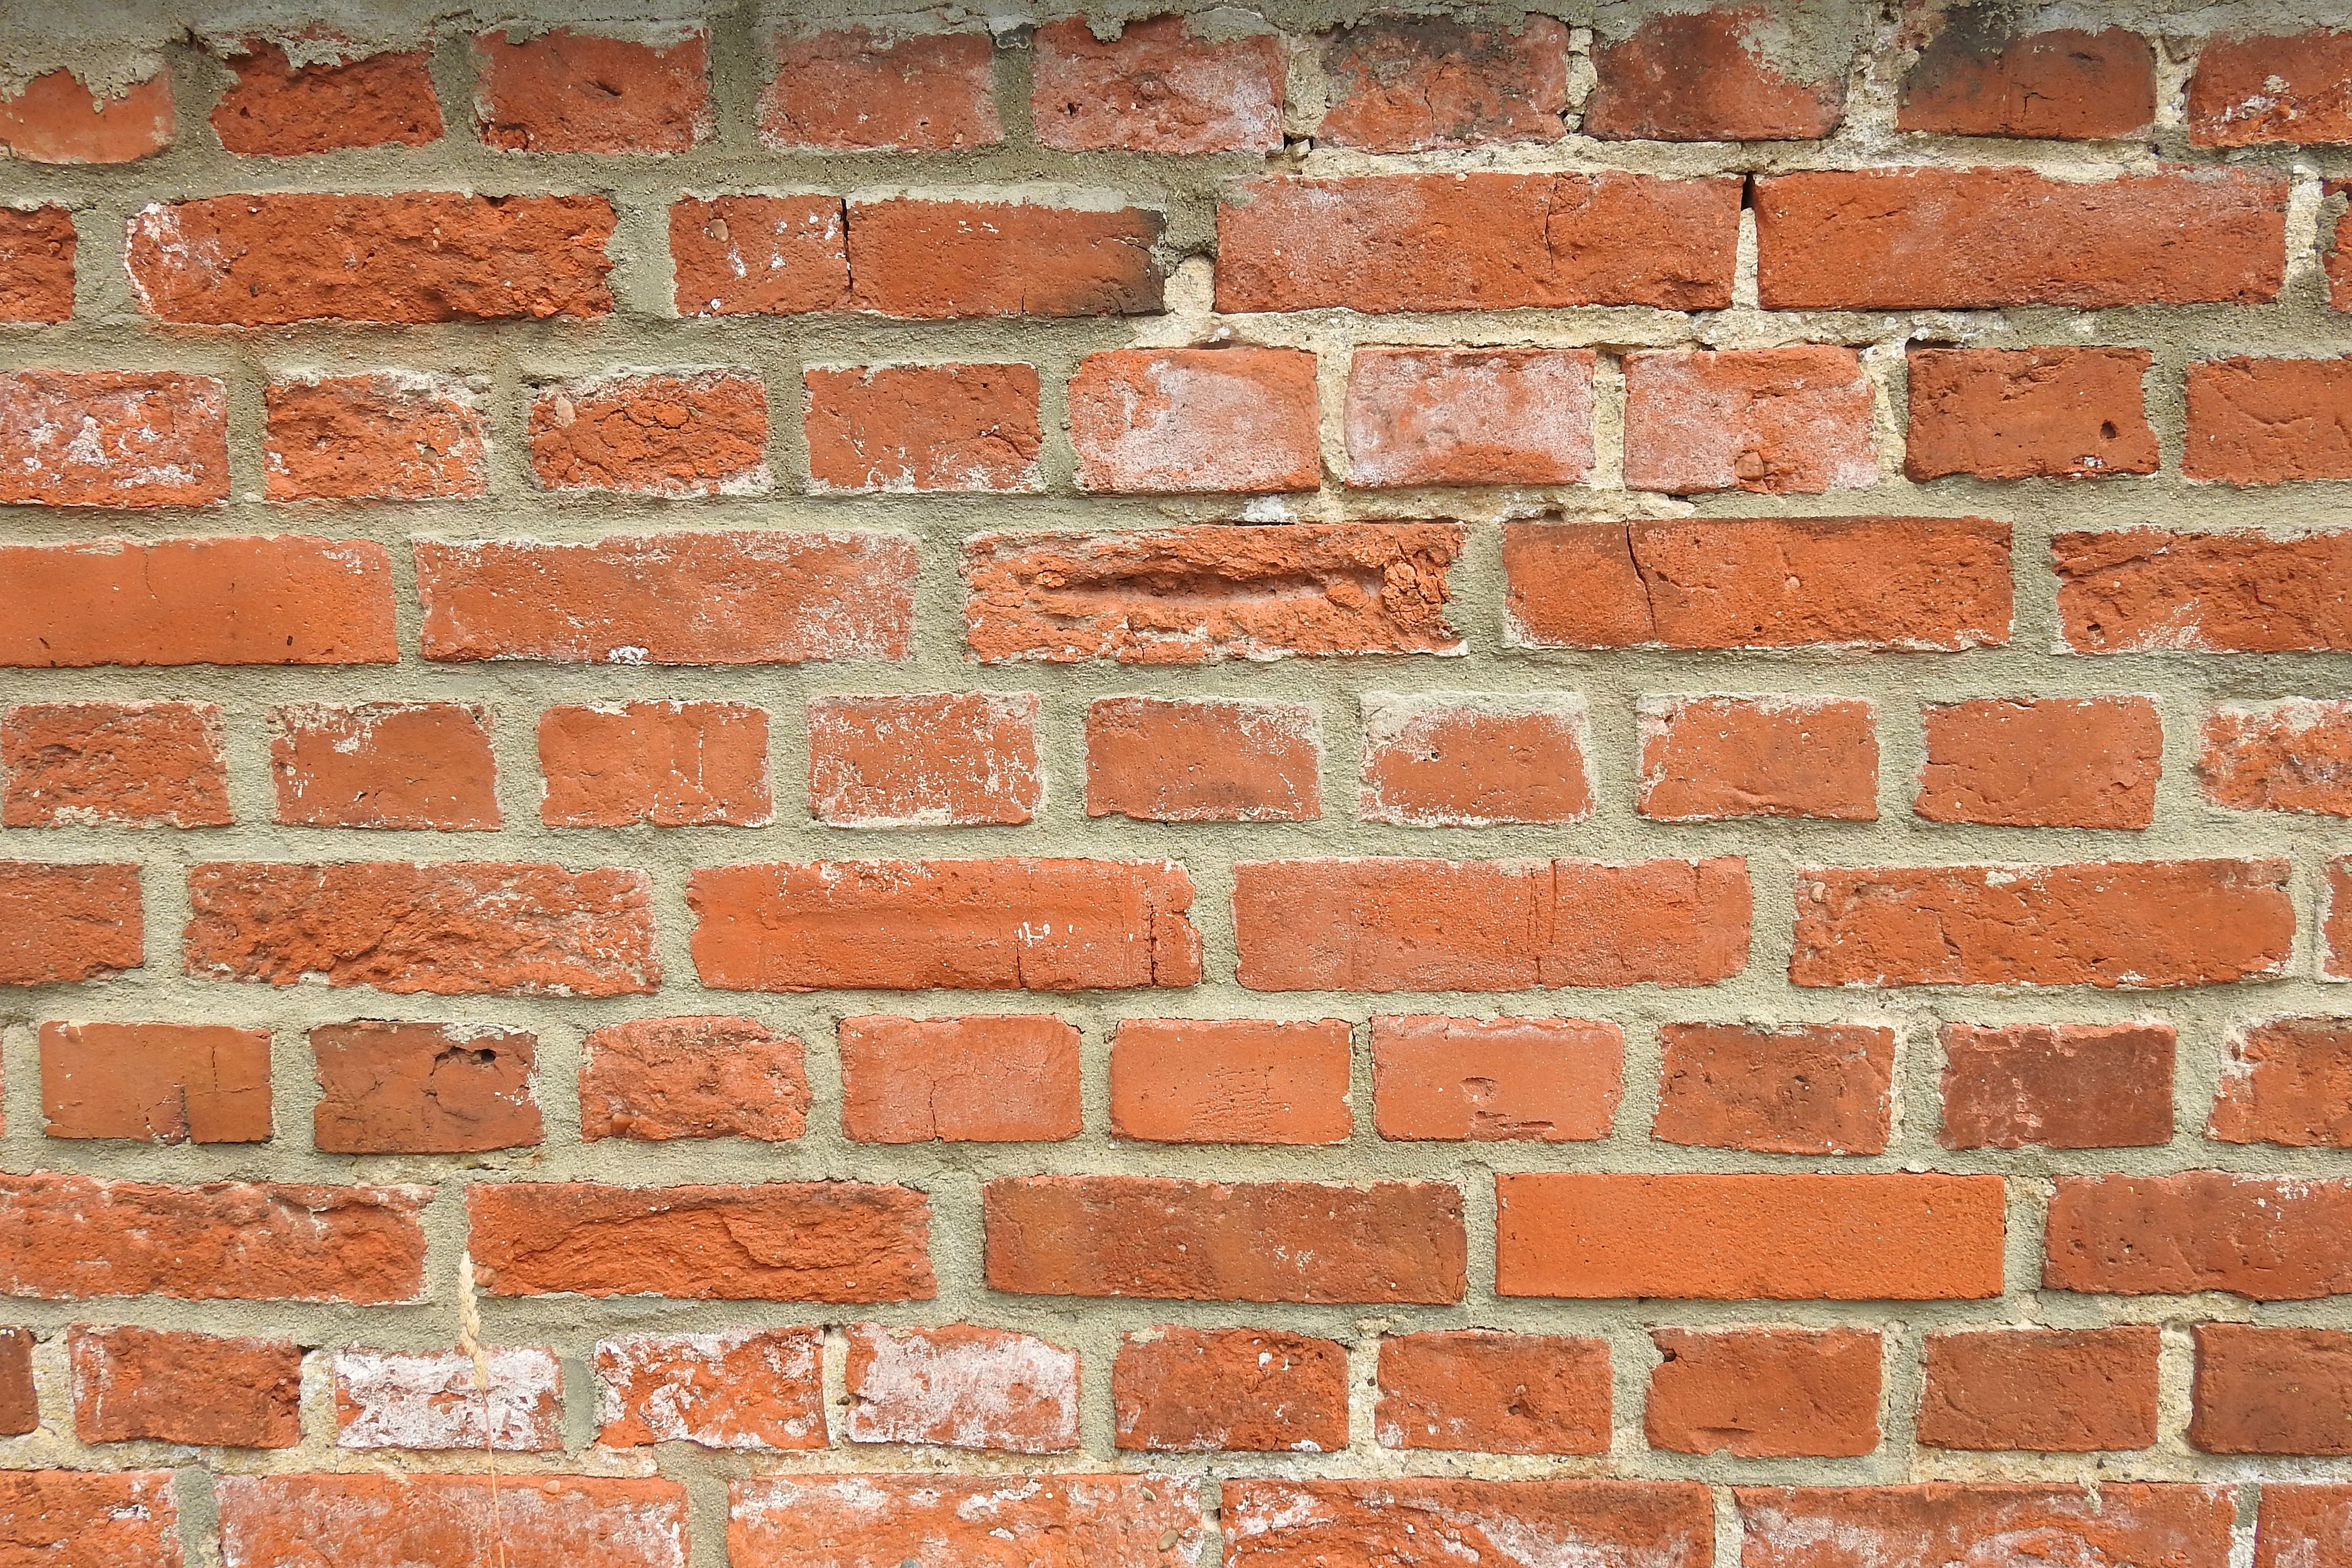
texture, wall, red, stone wall, brick, material, brick wall, bricks, brickwork